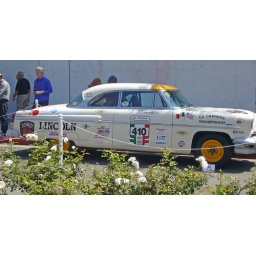
Concourse on Rodeo 2007, race car from the La Carrera Panamericana road race in Mexico. This road race is held every year in Mexico.